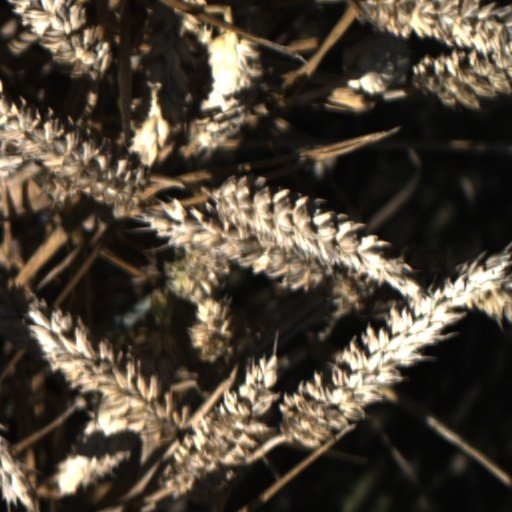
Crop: wheat